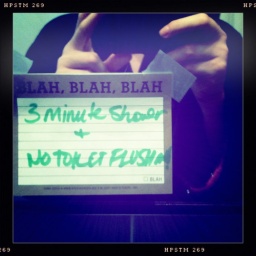
We're on mandatory order to conserve water after losing one treatment plant in the flood, so heed my warning!